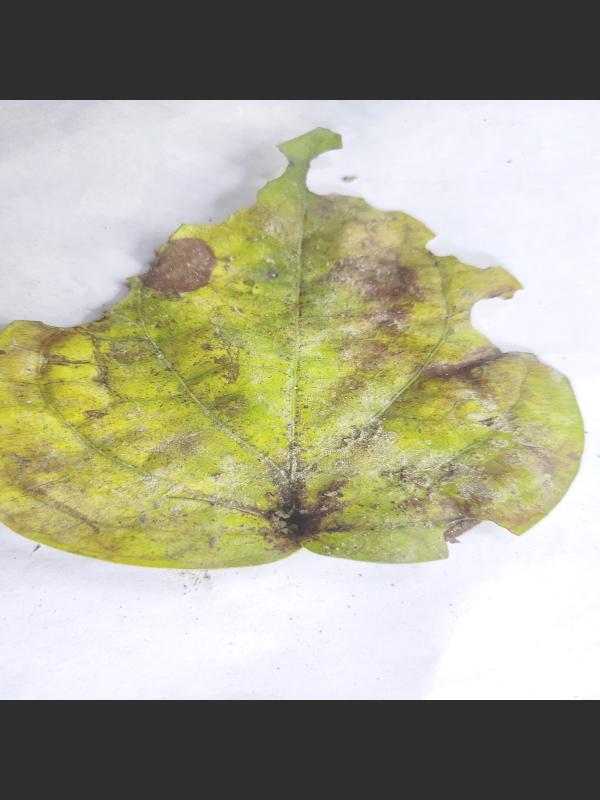
Label: Dried_Leaf